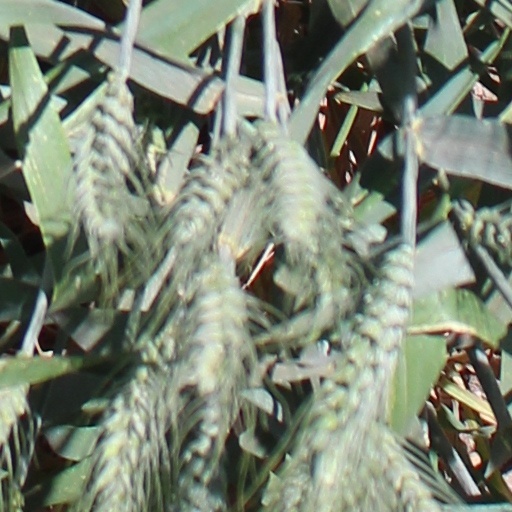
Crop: wheat